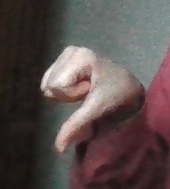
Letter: waw